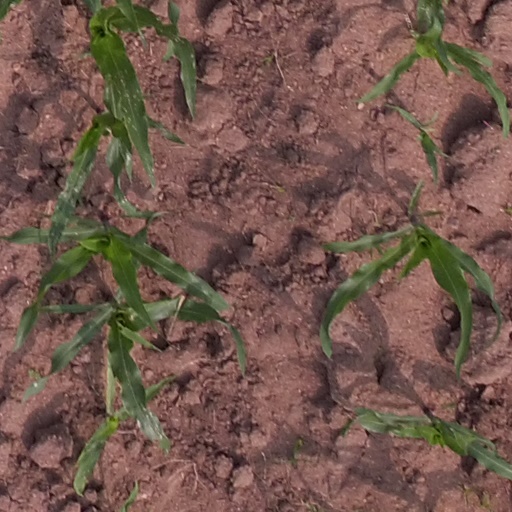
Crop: maize; corn